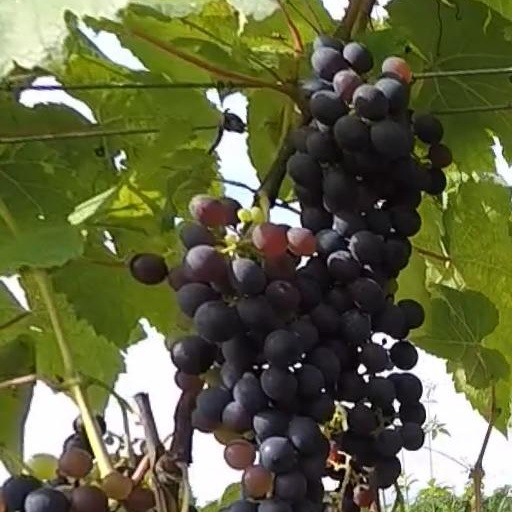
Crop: grape